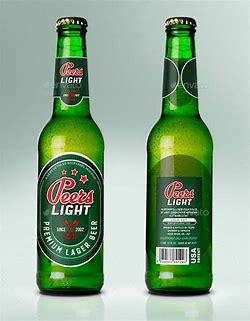
Waste category: glass